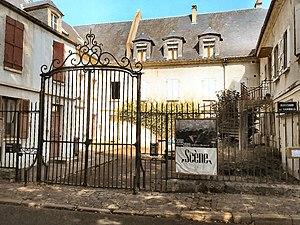
Ancienne grille de Noslon dans son implantation actuelle.
Noslon ou le château de Noslon est l'ancienne maison de plaisance des archevêques de Sens. Située à quelques kilomètres au nord de la ville, cette résidence seigneuriale se trouve sur la commune de Cuy.